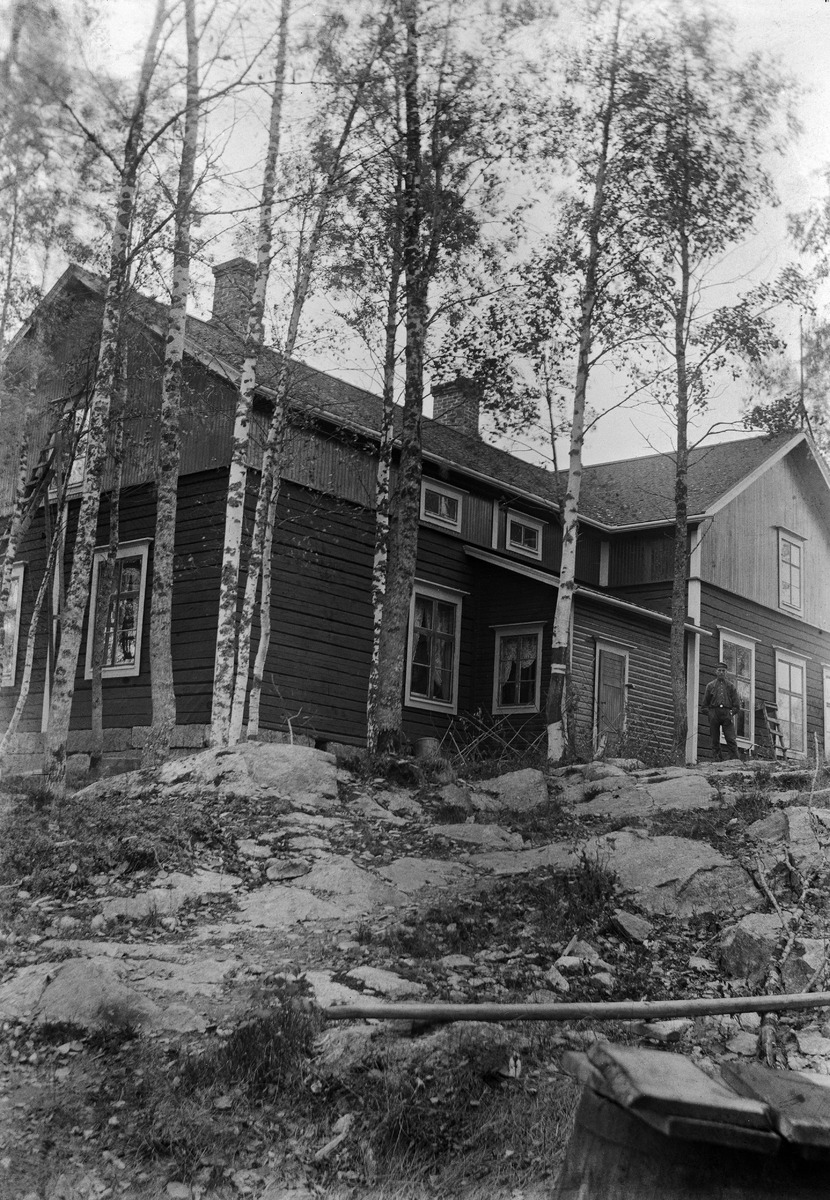
Aallon talo eli asunto-osakeyhtiö Vuorenpää, Hannankatu 8
sisällön kuvaus: Aallon talo eli asunto-osakeyhtiö Vuorenpää, Hannankatu 8. Rakennus valmistui vuonna 1900. mustavalkoinen
Ajankohta: kuvausaika 1900 jälk.
Paikka: Suomi, Uusimaa, Helsinki, Pasila Helsinki, Hannankatu 8
Aiheet: puurakennukset, pihat, ikkunat, savupiiput, puut, kalliot, miehet